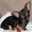
Label: dog